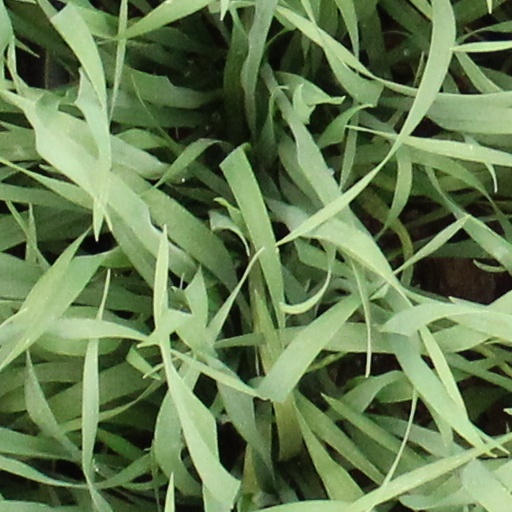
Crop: wheat